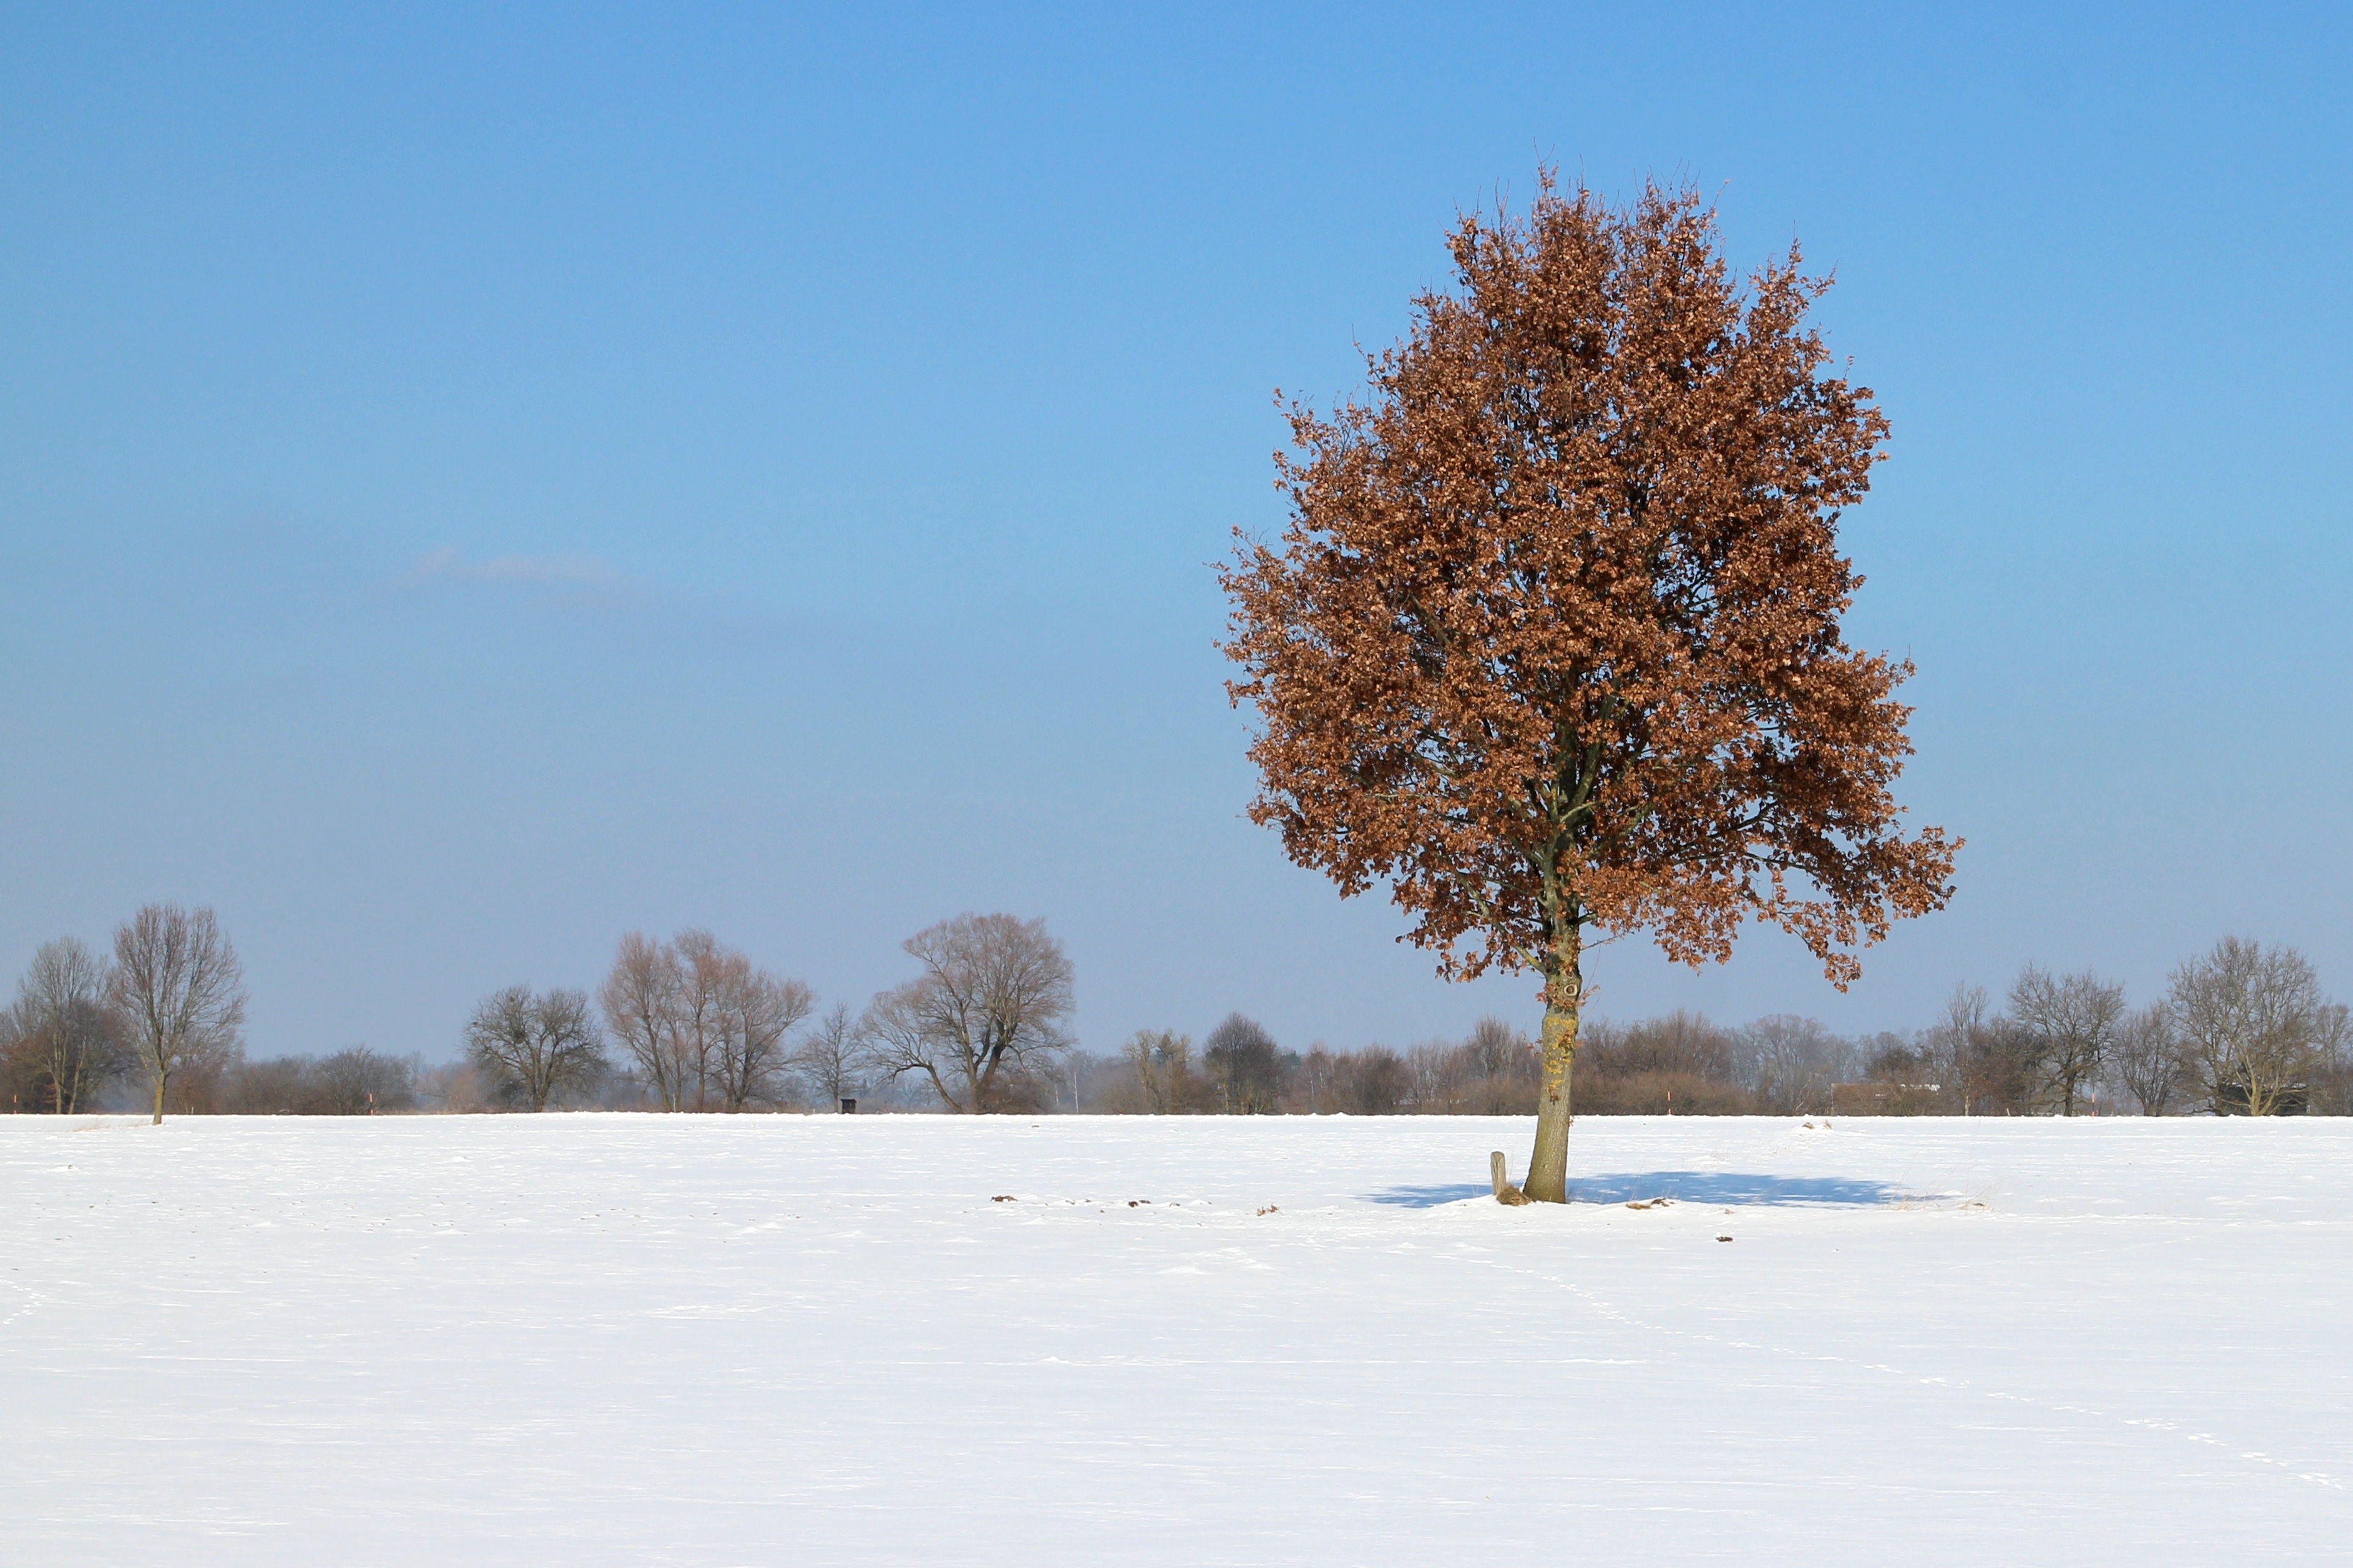
landscape, tree, snow, cold, winter, plant, white, frost, ice, weather, snowy, season, wintry, freezing, individually, woody plant